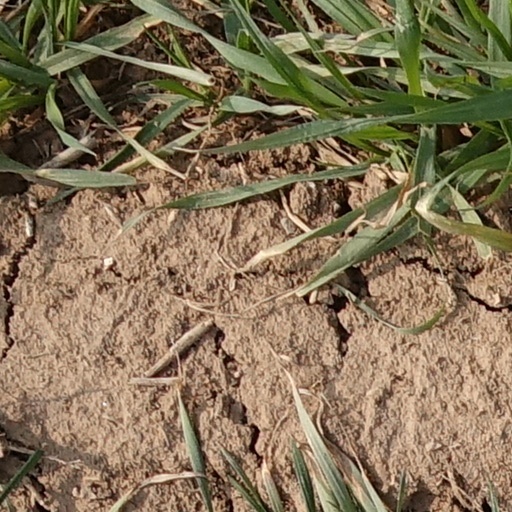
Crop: wheat